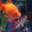
Label: aquarium_fish